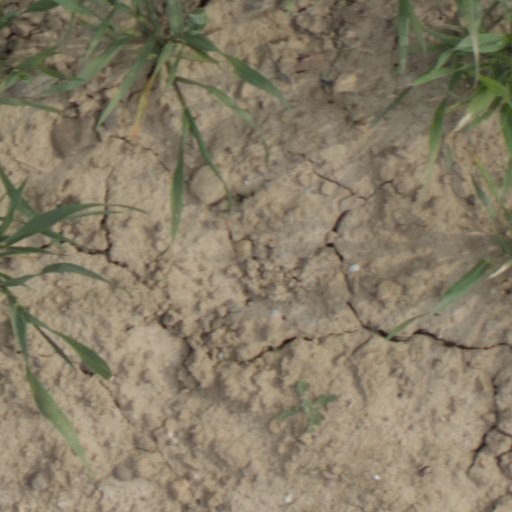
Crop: wheat